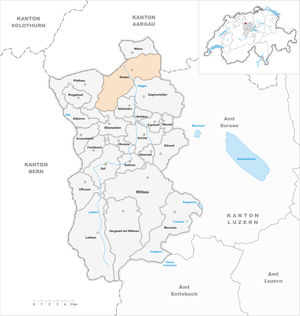
Reiden est une commune suisse du canton de Lucerne, située dans l'arrondissement électoral de Willisau.